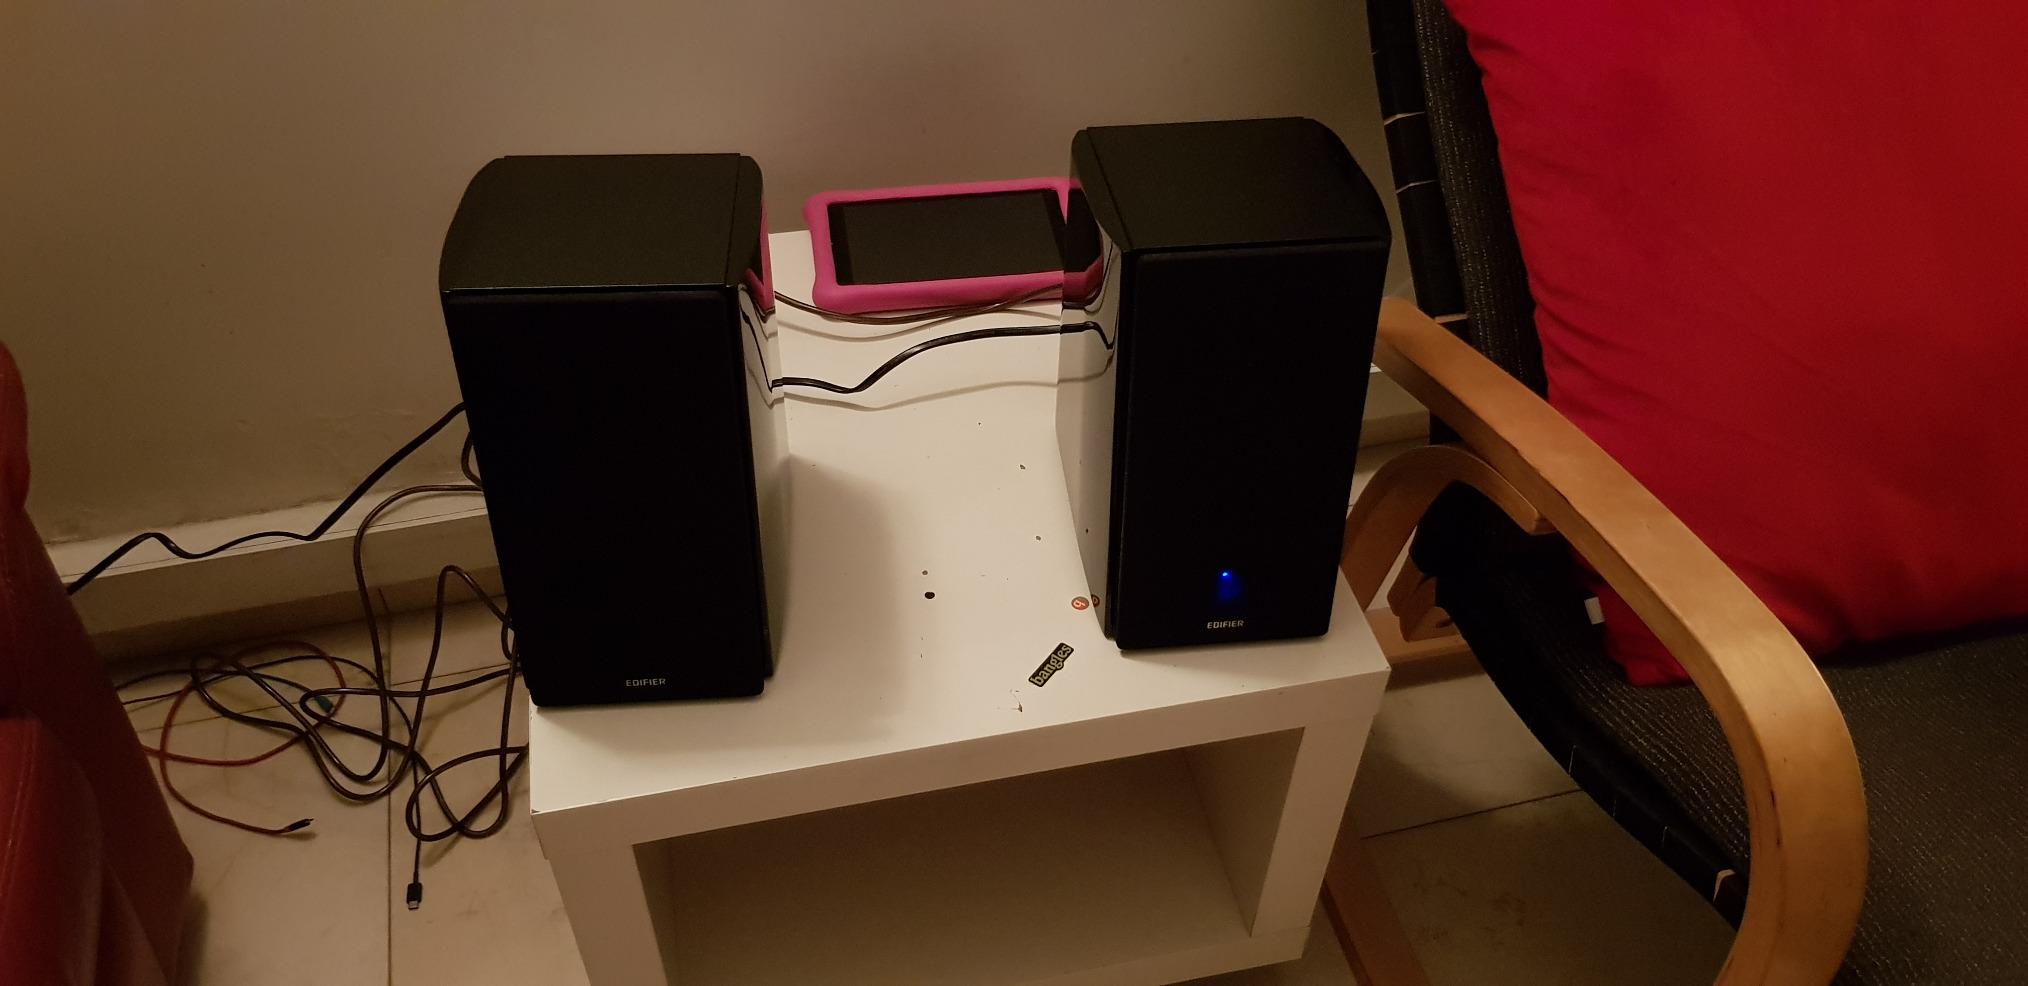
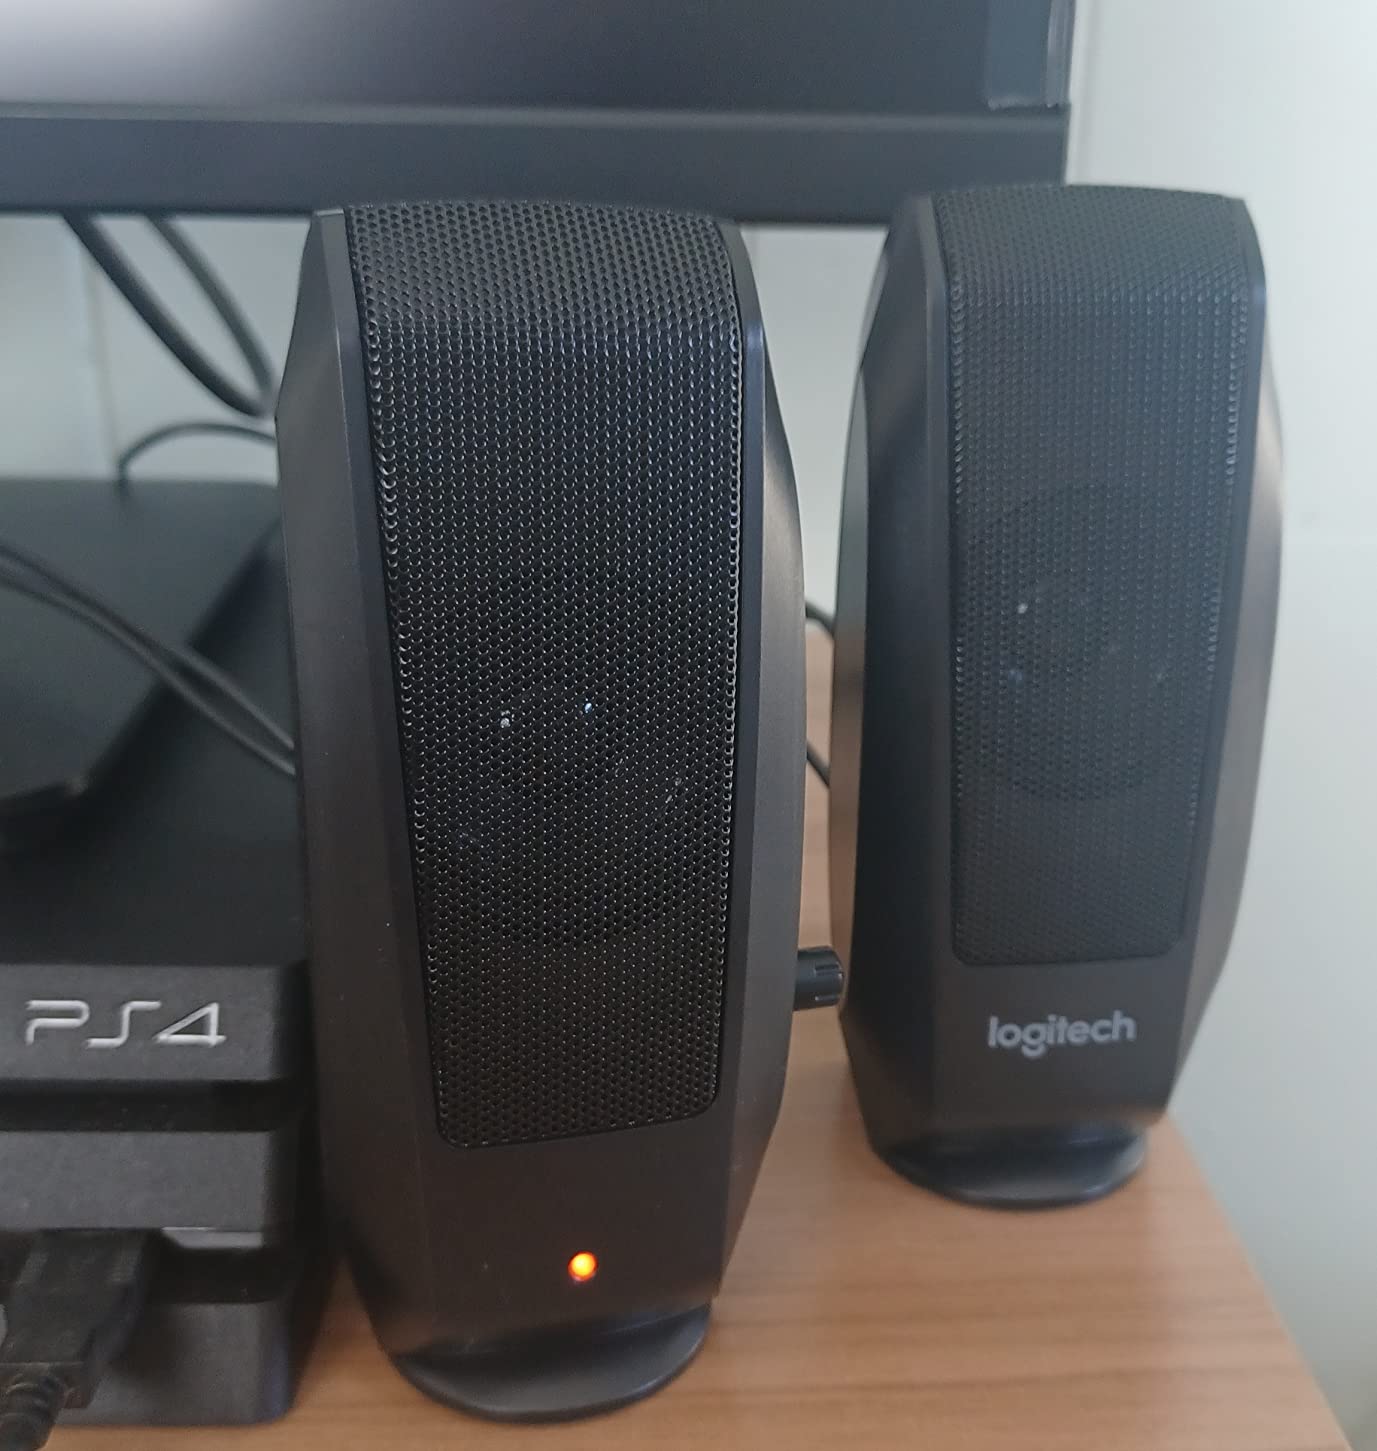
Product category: speaker
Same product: no